Sky position (RA, Dec in degrees): 236.714, 8.59
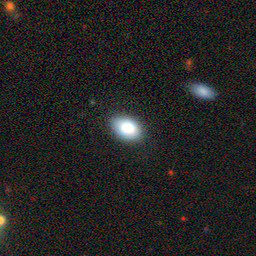
Galaxy morphology: In-between Round Smooth Galaxies